Maximilian Lenz

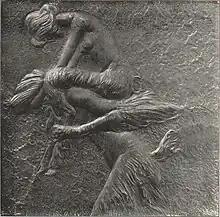
Copper relief from the Fourteenth Exhibition of the Vienna Secession (1902)

Lenz was born in Vienna. He studied at the Kunstgewerbeschule in Vienna, then at the Academy of Fine Arts, Vienner Carl Wurzinger and Christian Griepenkerl. A member of the Vienna Künstlerhaus spent the early 1890s in South America, designing banknotes in Buenos Aires.